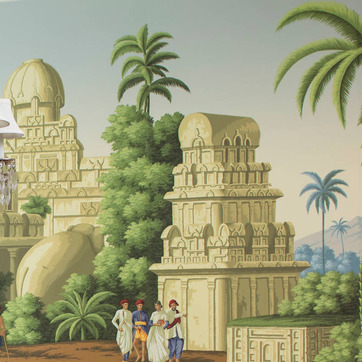
Material: wallpaper